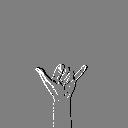
ASL letter: y